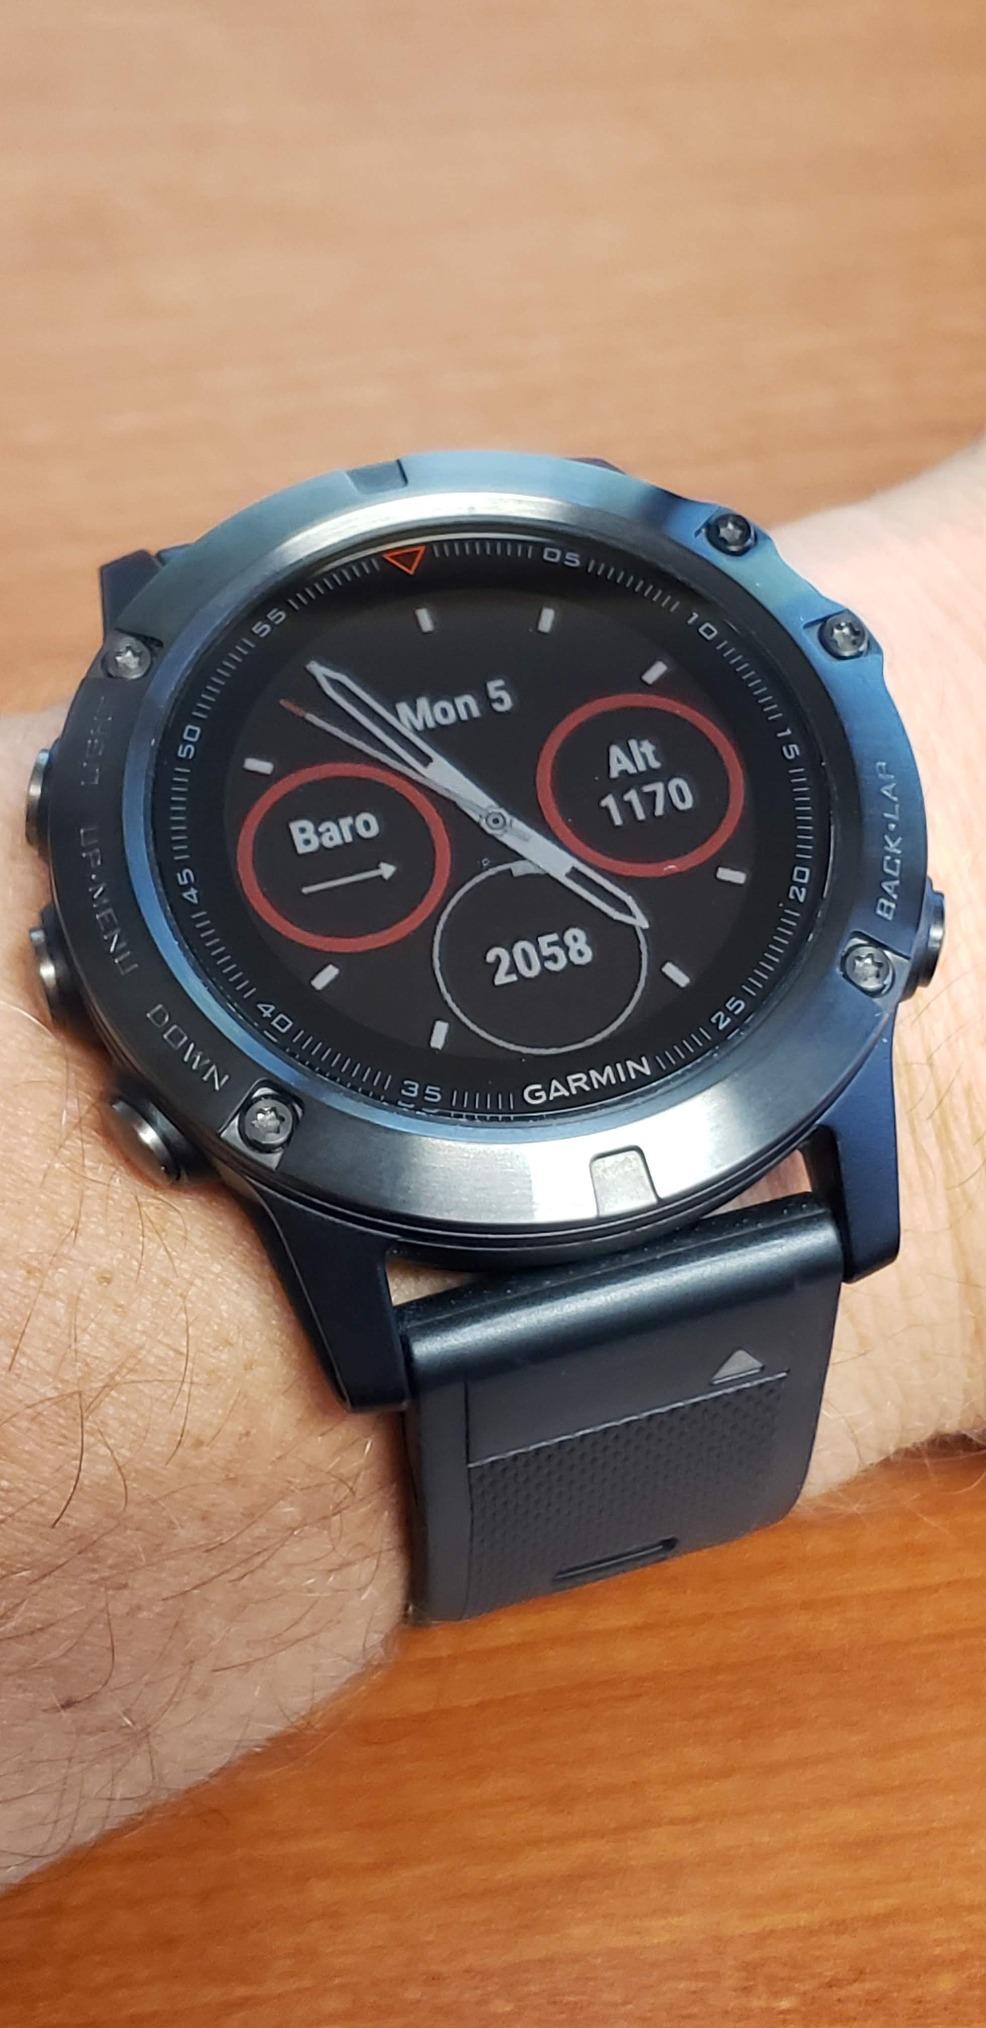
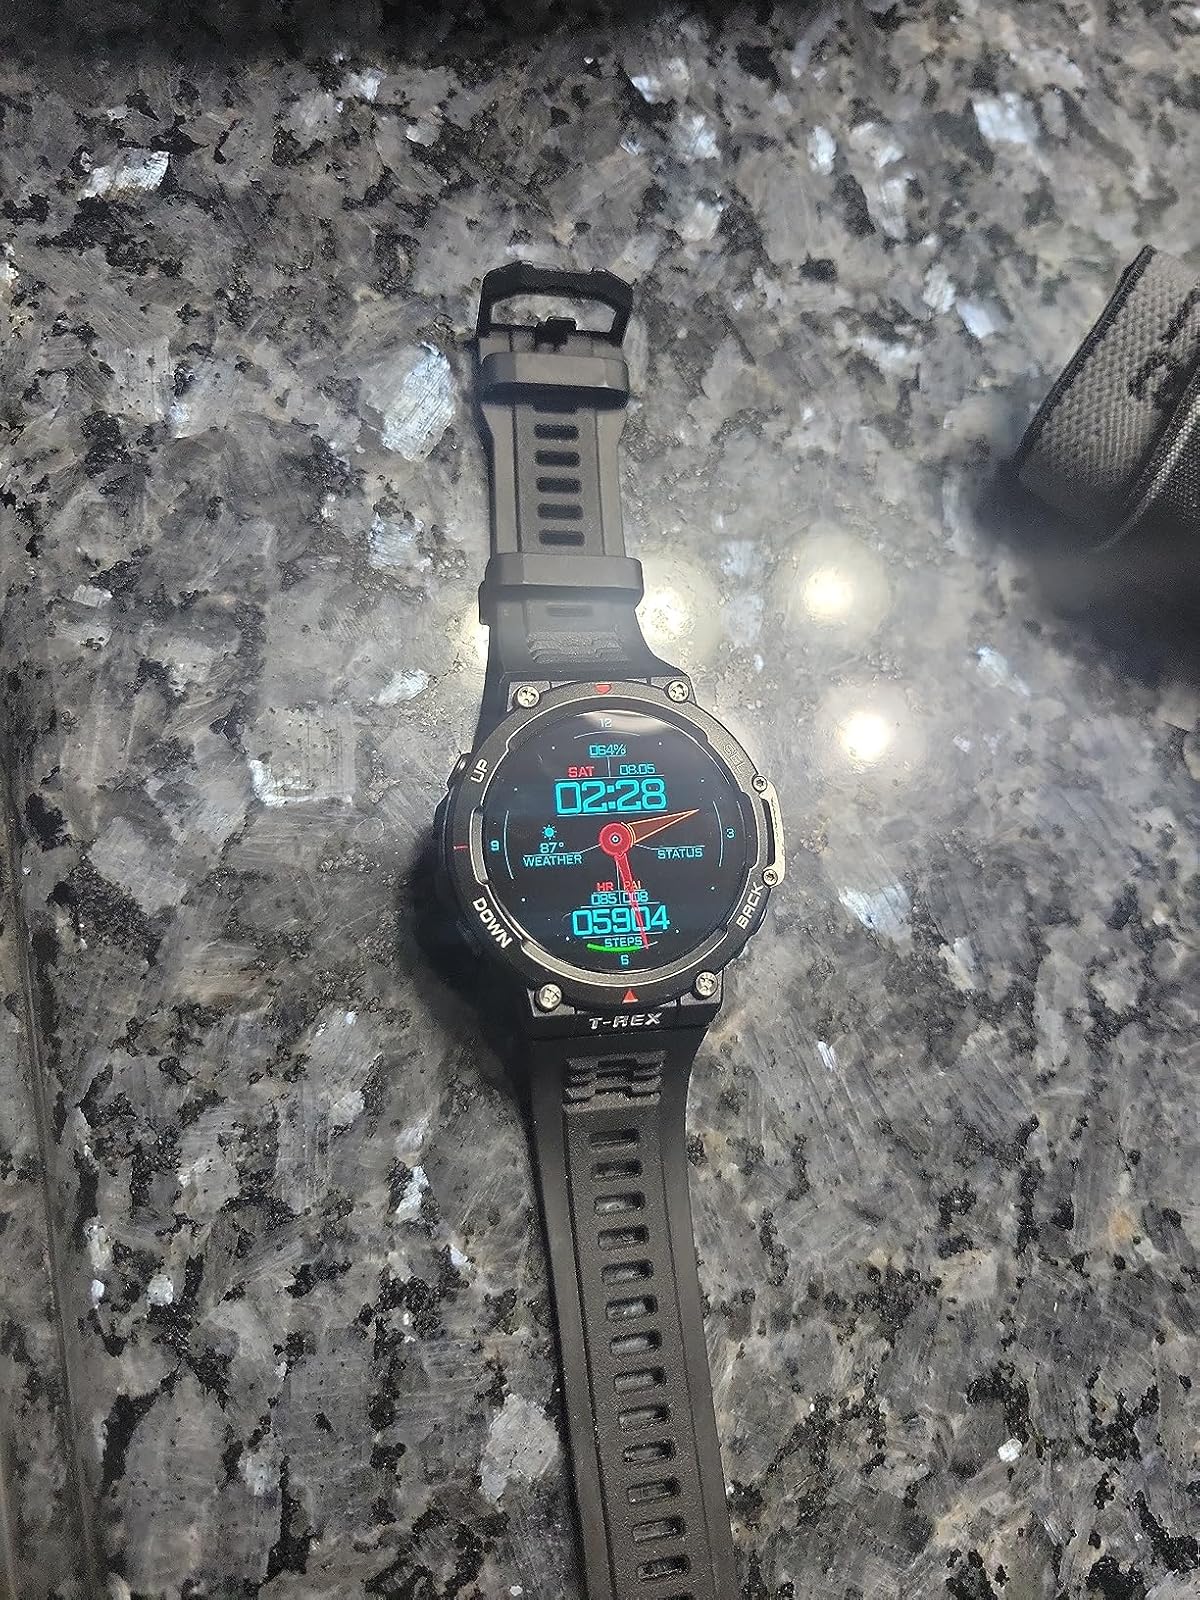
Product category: smartwatch
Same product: no